Our Father (cantata)

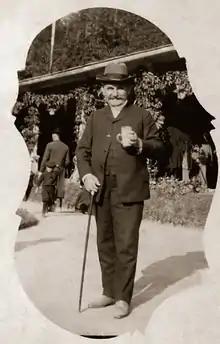
Janáček in 1906, the year he produced the revised version of "Our Father"

The cantata Our Father (Czech: Otče náš or Otčenáš), originally called Moravian Our Father (Czech: Moravský Otče náš), is a setting of the Lord's Prayer by the Czech composer Leoš Janáček. Its first version (1901) was performed as an accompaniment to a series of "tableaux vivants" and was scored for mixed chorus, tenor, piano and harmonium; it has never been published. The revised version (1906), for mixed chorus, tenor, harp and organ, lasts about 15 minutes. "Our Father" met with a mixed reception at first, but it is now a much-recorded work and has been praised as an interesting and successful example of Janáček's ability to combine Christian texts with his own social commitment.